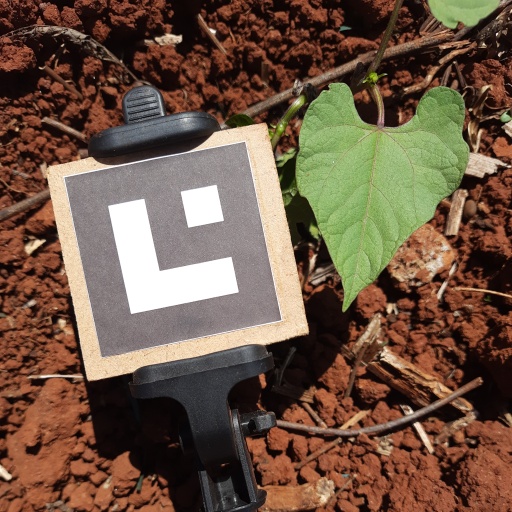
Observations: flat surface, no eating holes, under sunlight